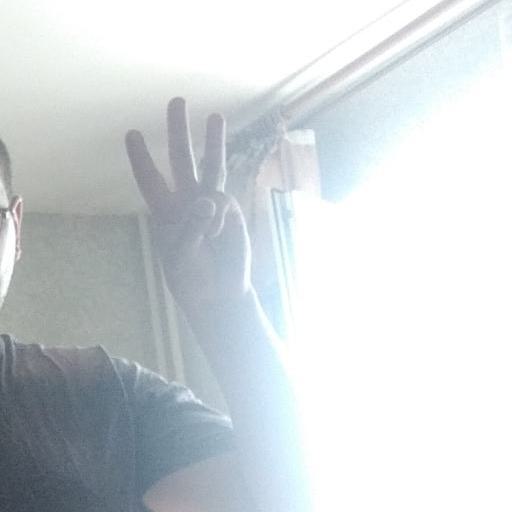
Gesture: three